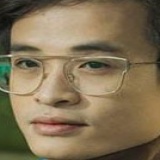
ca sĩ Hà Anh Tuấn